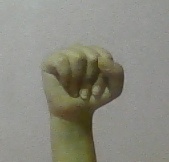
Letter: saad